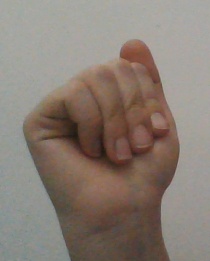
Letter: saad